Food industry of Russia

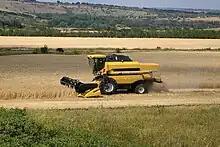
Wheat harvesting in Rostov Oblast

The volume of production in the manufacture of food products and tobacco - 3.12 trillion rubles (in 2010), including: